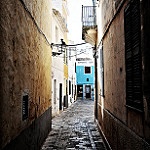
Label: street